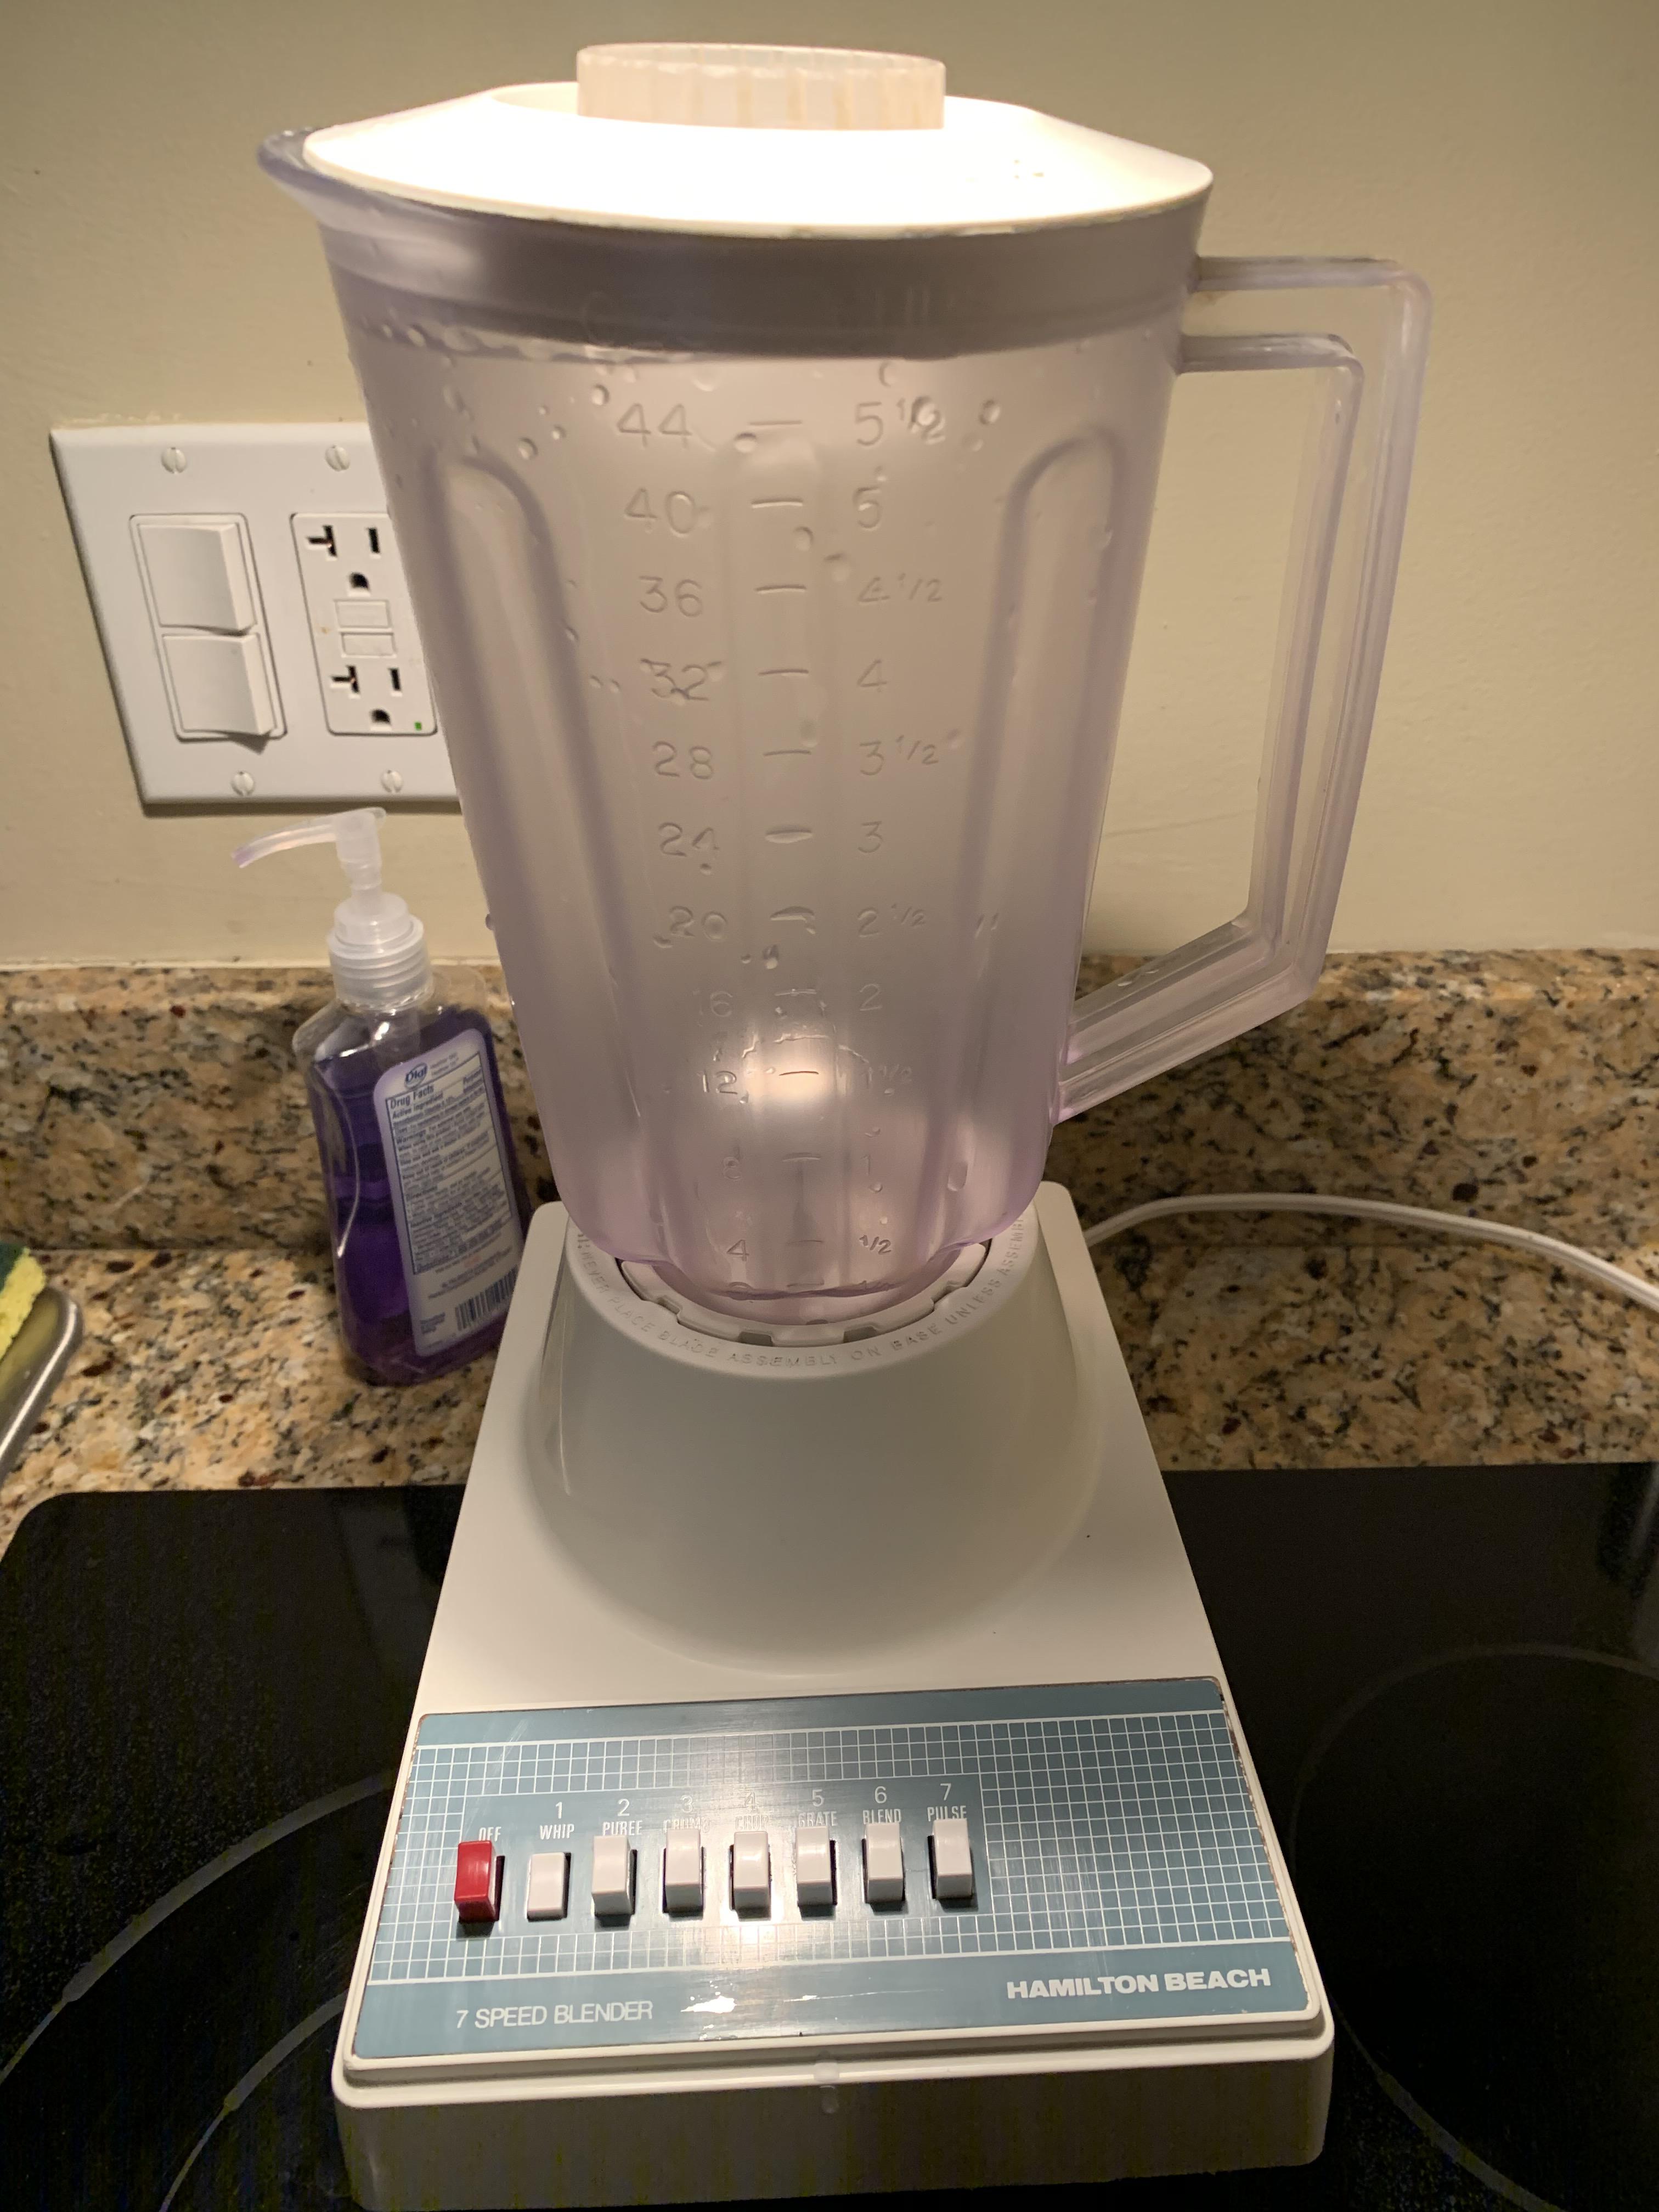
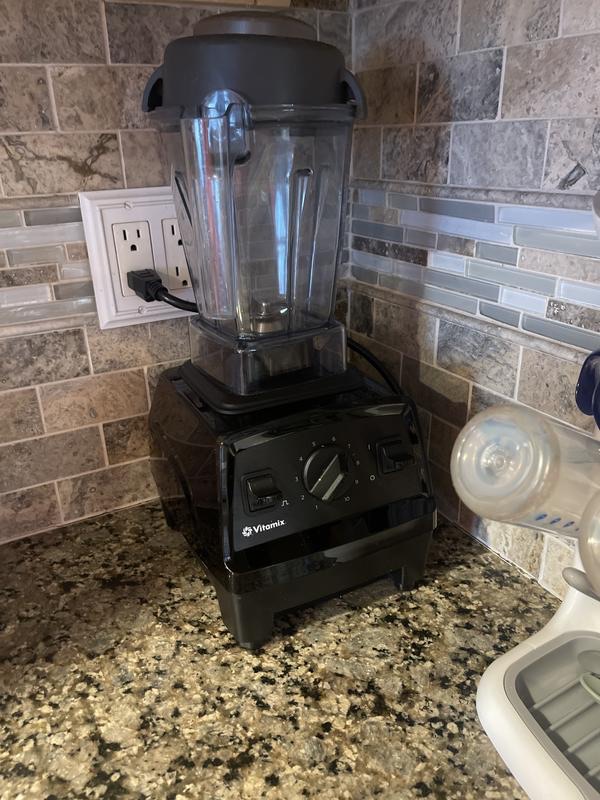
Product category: items_blender
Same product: no